Marceli Żółtowski

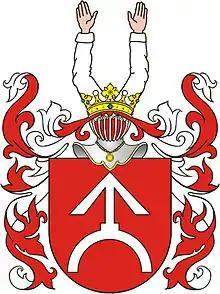
Coat of arms of Ogończyk

Marceli Żółtowski (14 March 1812 in Białcz, Kreis Kosten – 29 April 1901 in Poznań) was a Polish count and politician. A member of the Prussian House of Representatives, he had been a count since 1867 and held positions such as landlord of Greater Poland, general director of Towarzystwo Kredytowe Ziemskie of Grand Duchy of Posen (1850–1869) and was finally a member of the Prussian House of Lords from 1880 to his death in 1901.